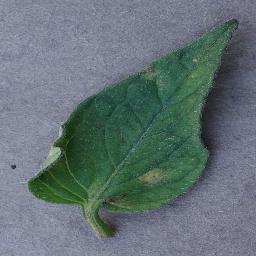
Label: Tomato___Leaf_Mold